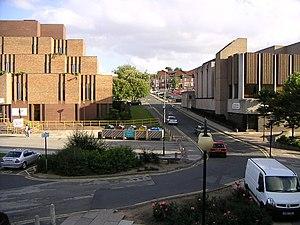
Le district métropolitain de Rotherham est un district métropolitain du Yorkshire du Sud, en Angleterre. Il porte le nom de sa principale ville, Rotherham, et comprend également les villes de Maltby, Rawmarsh, Swinton et Wath-upon-Dearney.